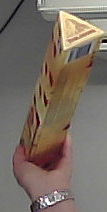
Product: toblerone_white